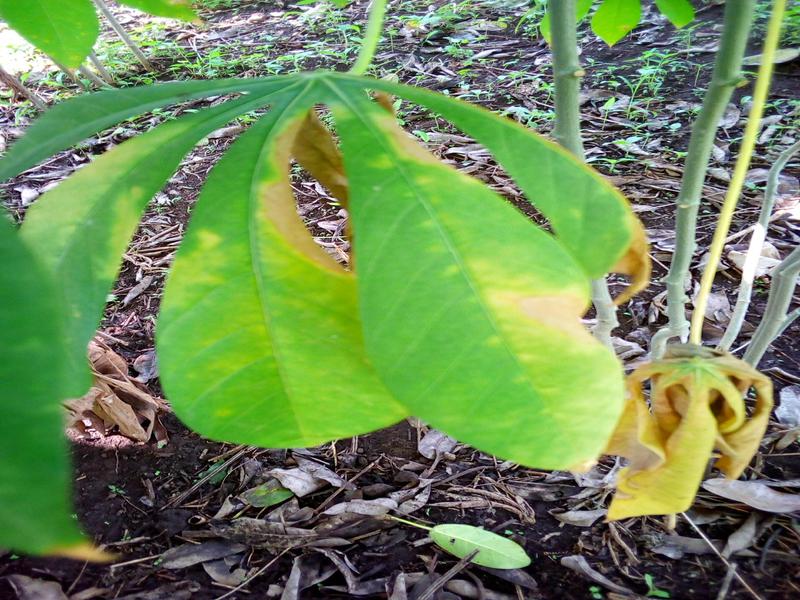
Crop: cassava
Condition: bacterial_blight